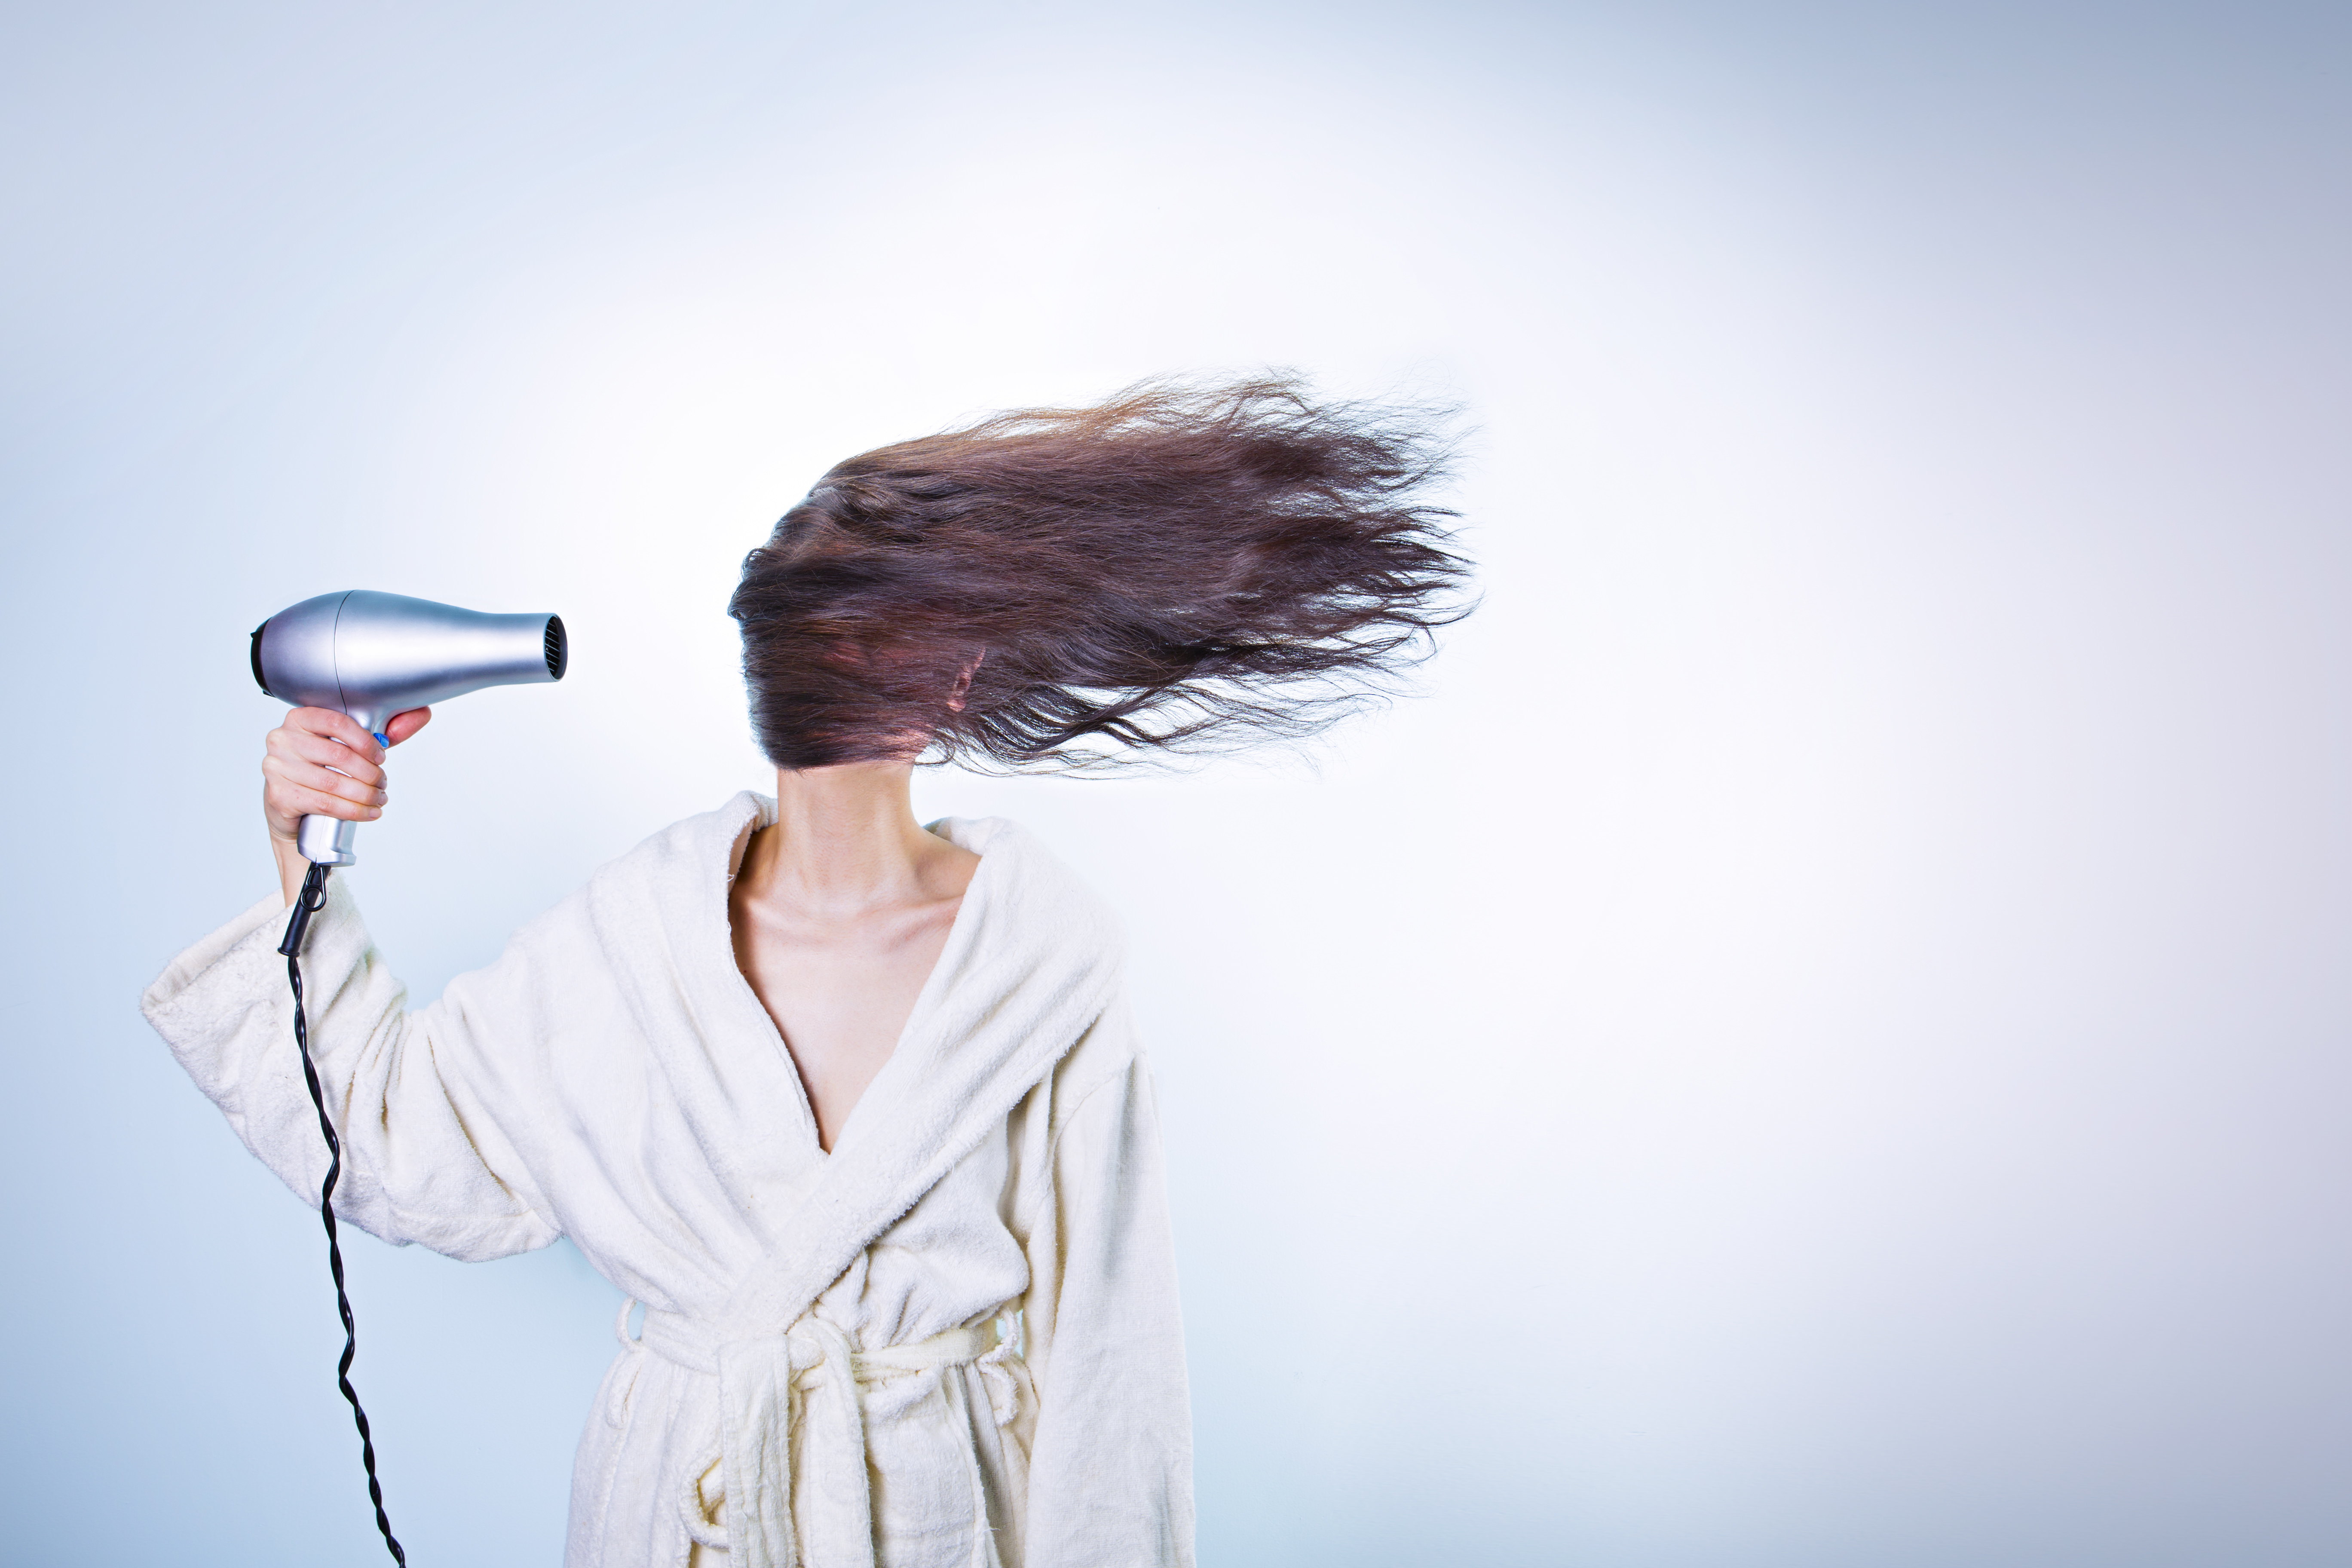
person, woman, white, morning, spring, color, blue, hairstyle, makeup, bathroom, glasses, singing, photograph, organ, barber, sense, hair style, getting ready, hair dryer, bathrobe, get ready, blow dryer